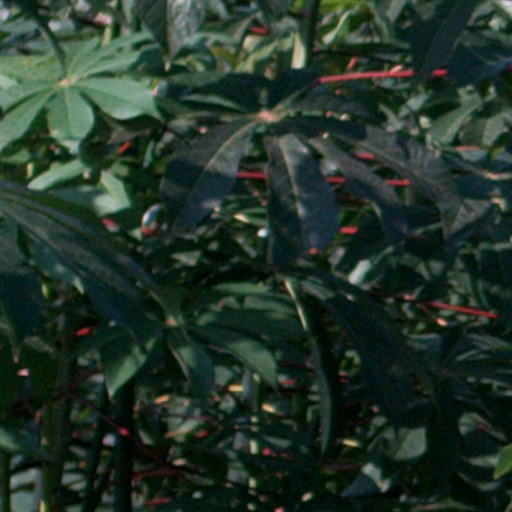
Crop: cassava